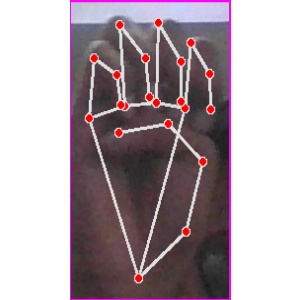
अक्षर: म